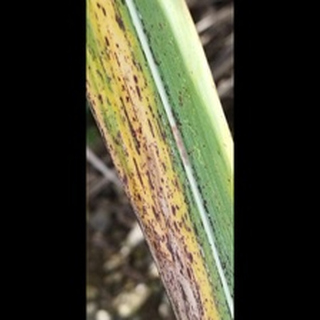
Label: sugarcane_rust